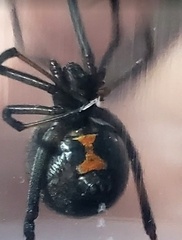
Species: Lactrodectus_hesperus